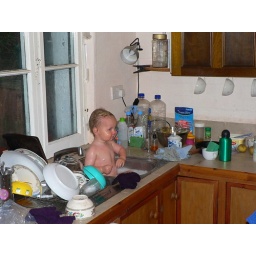
Cassius washing in the kitchen sink